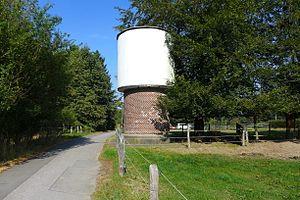
""La piste de lame"" - le touriste a marqué le trajet autour de la ville allemande de Solingen (le Rhin-Westphalie du Nord). 4ème stade